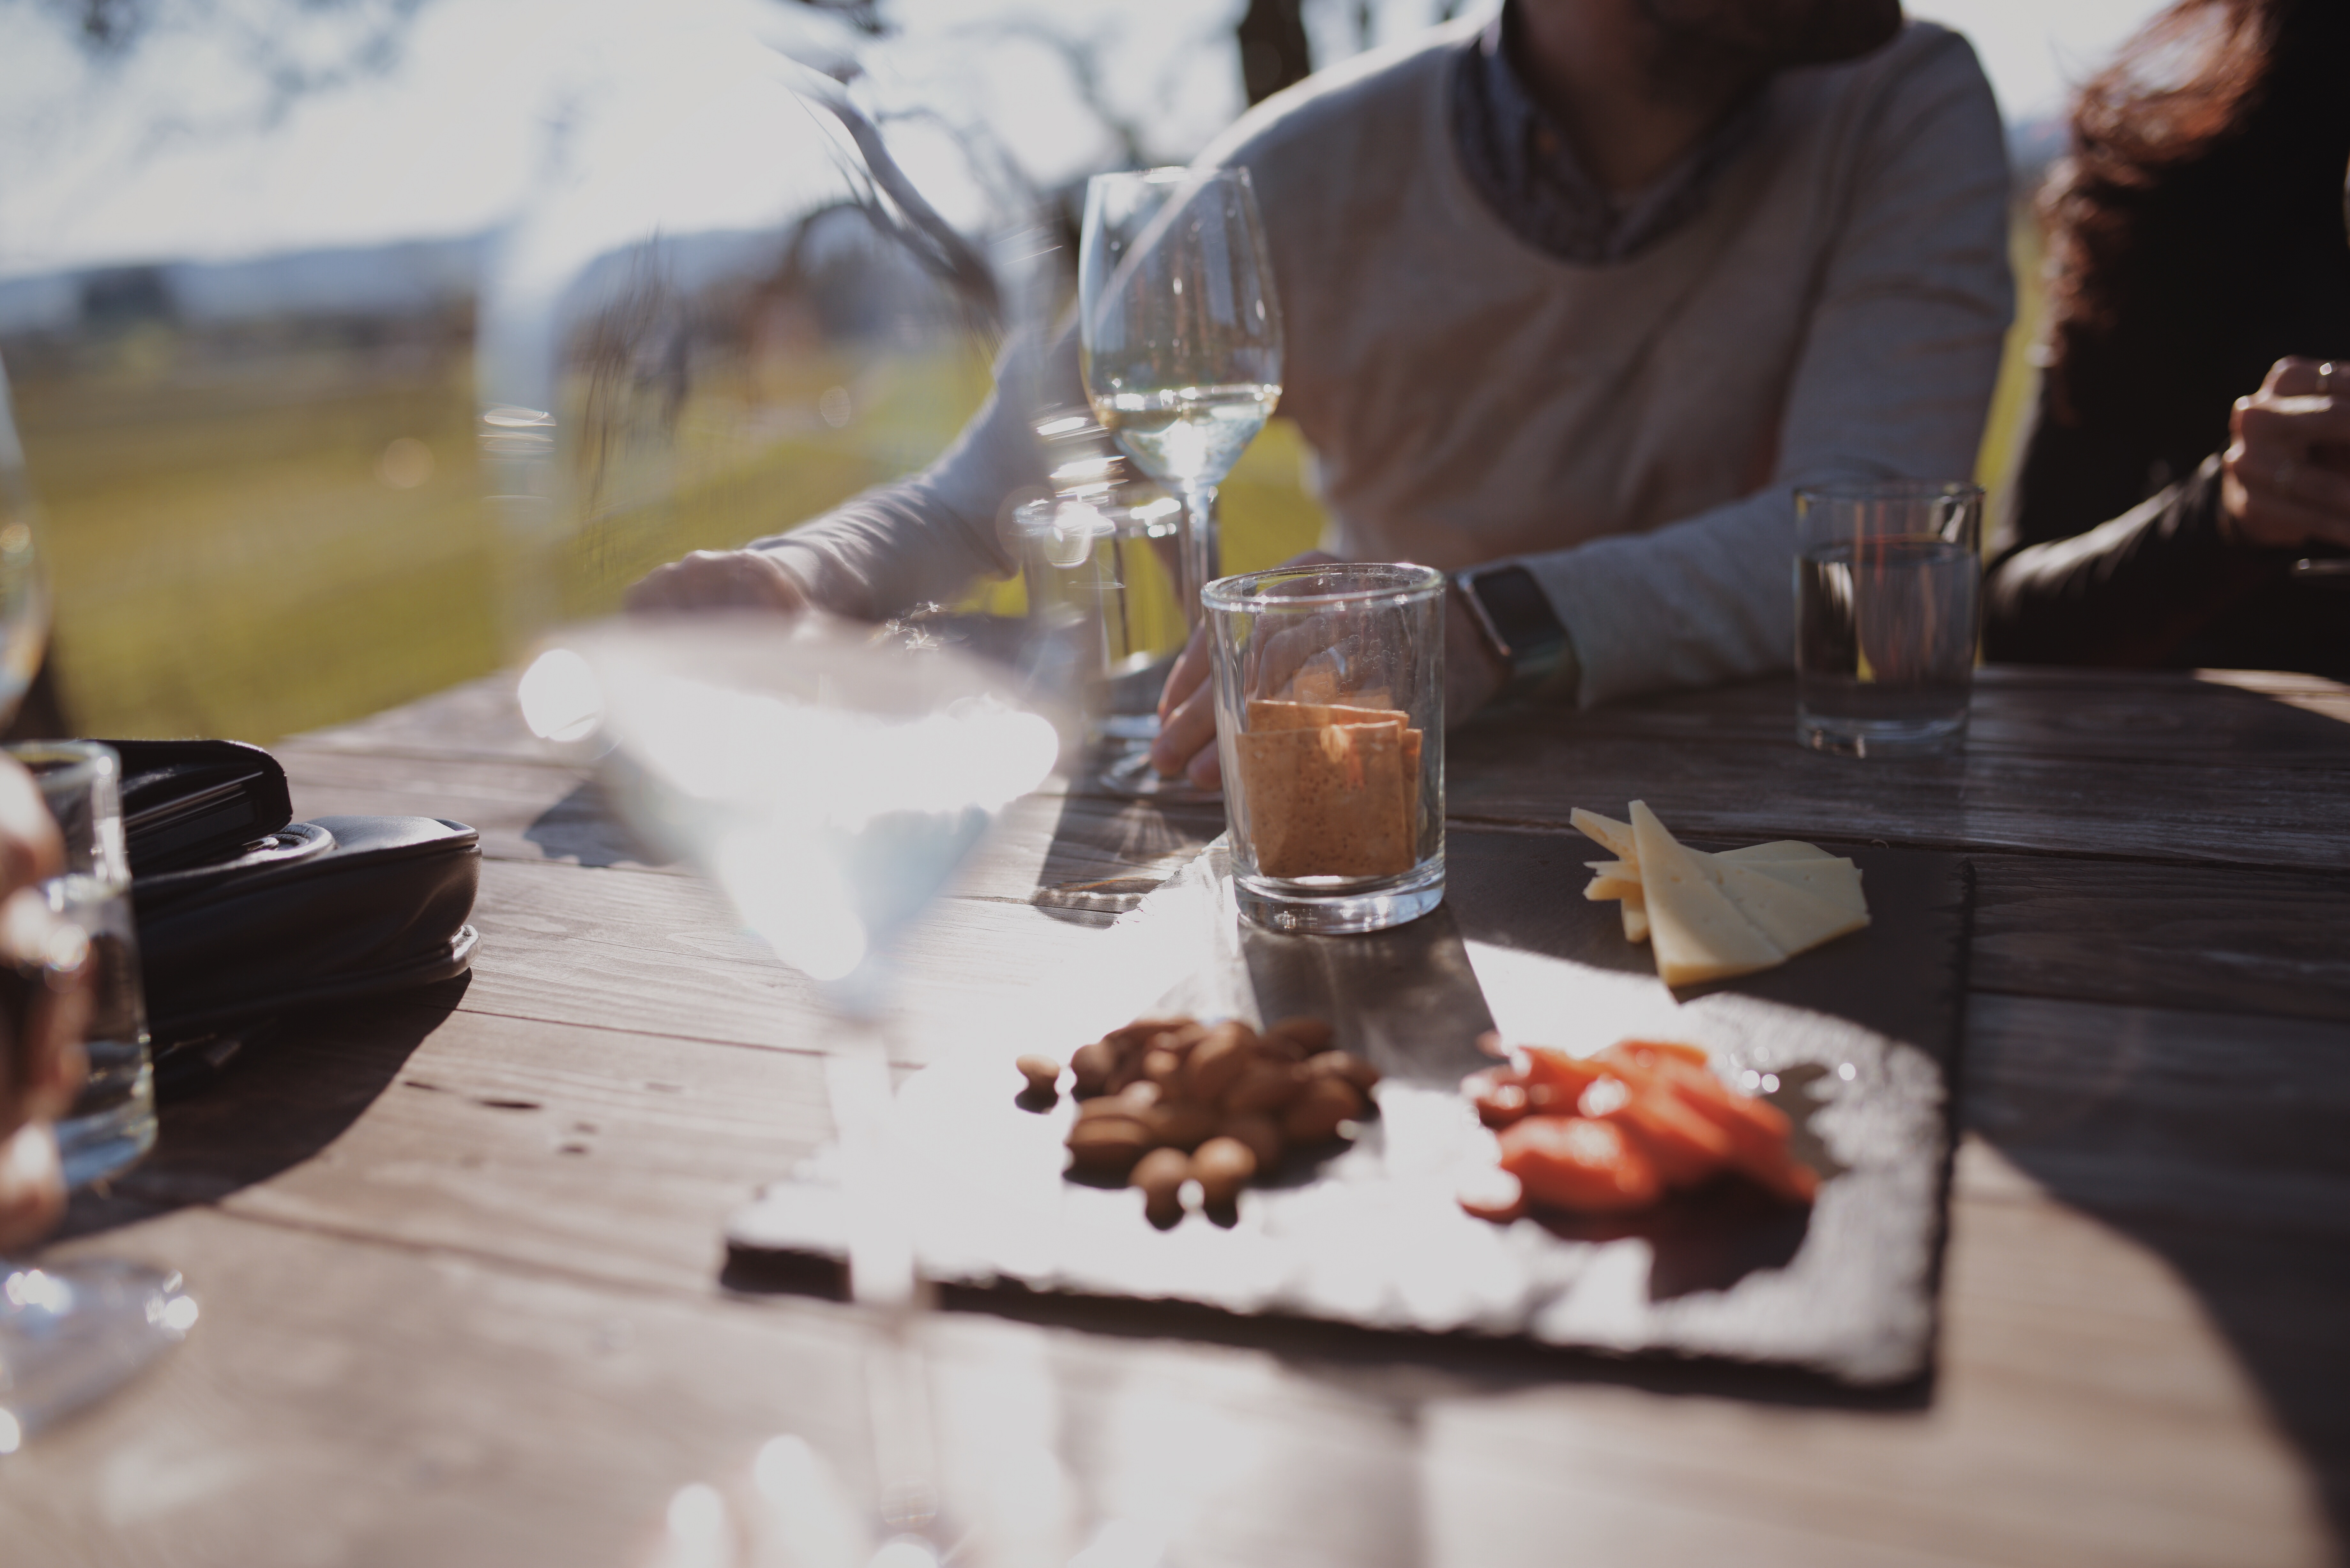
restaurant, meal, food, drink, sense